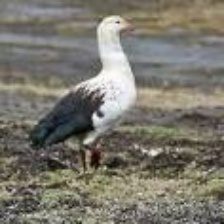
Species: ANDEAN GOOSE
Scientific name: CHLOEPHAGA MELANOPTERA
ImageNet parent category: goose